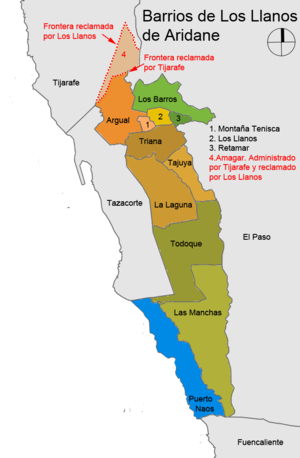
Los Llanos de Aridane est une commune de la province de Santa Cruz de Tenerife dans la communauté autonome des Îles Canaries en Espagne. Elle est située à l'ouest de l'île de La Palma et est la ville la plus peuplée de l'île.